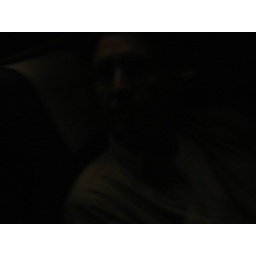
Neil's reflection in the train window